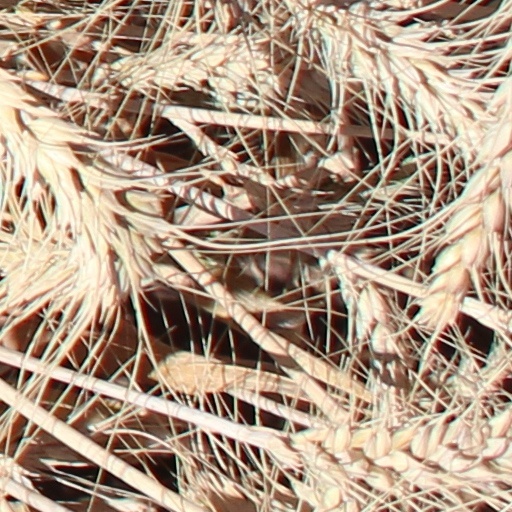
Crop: wheat